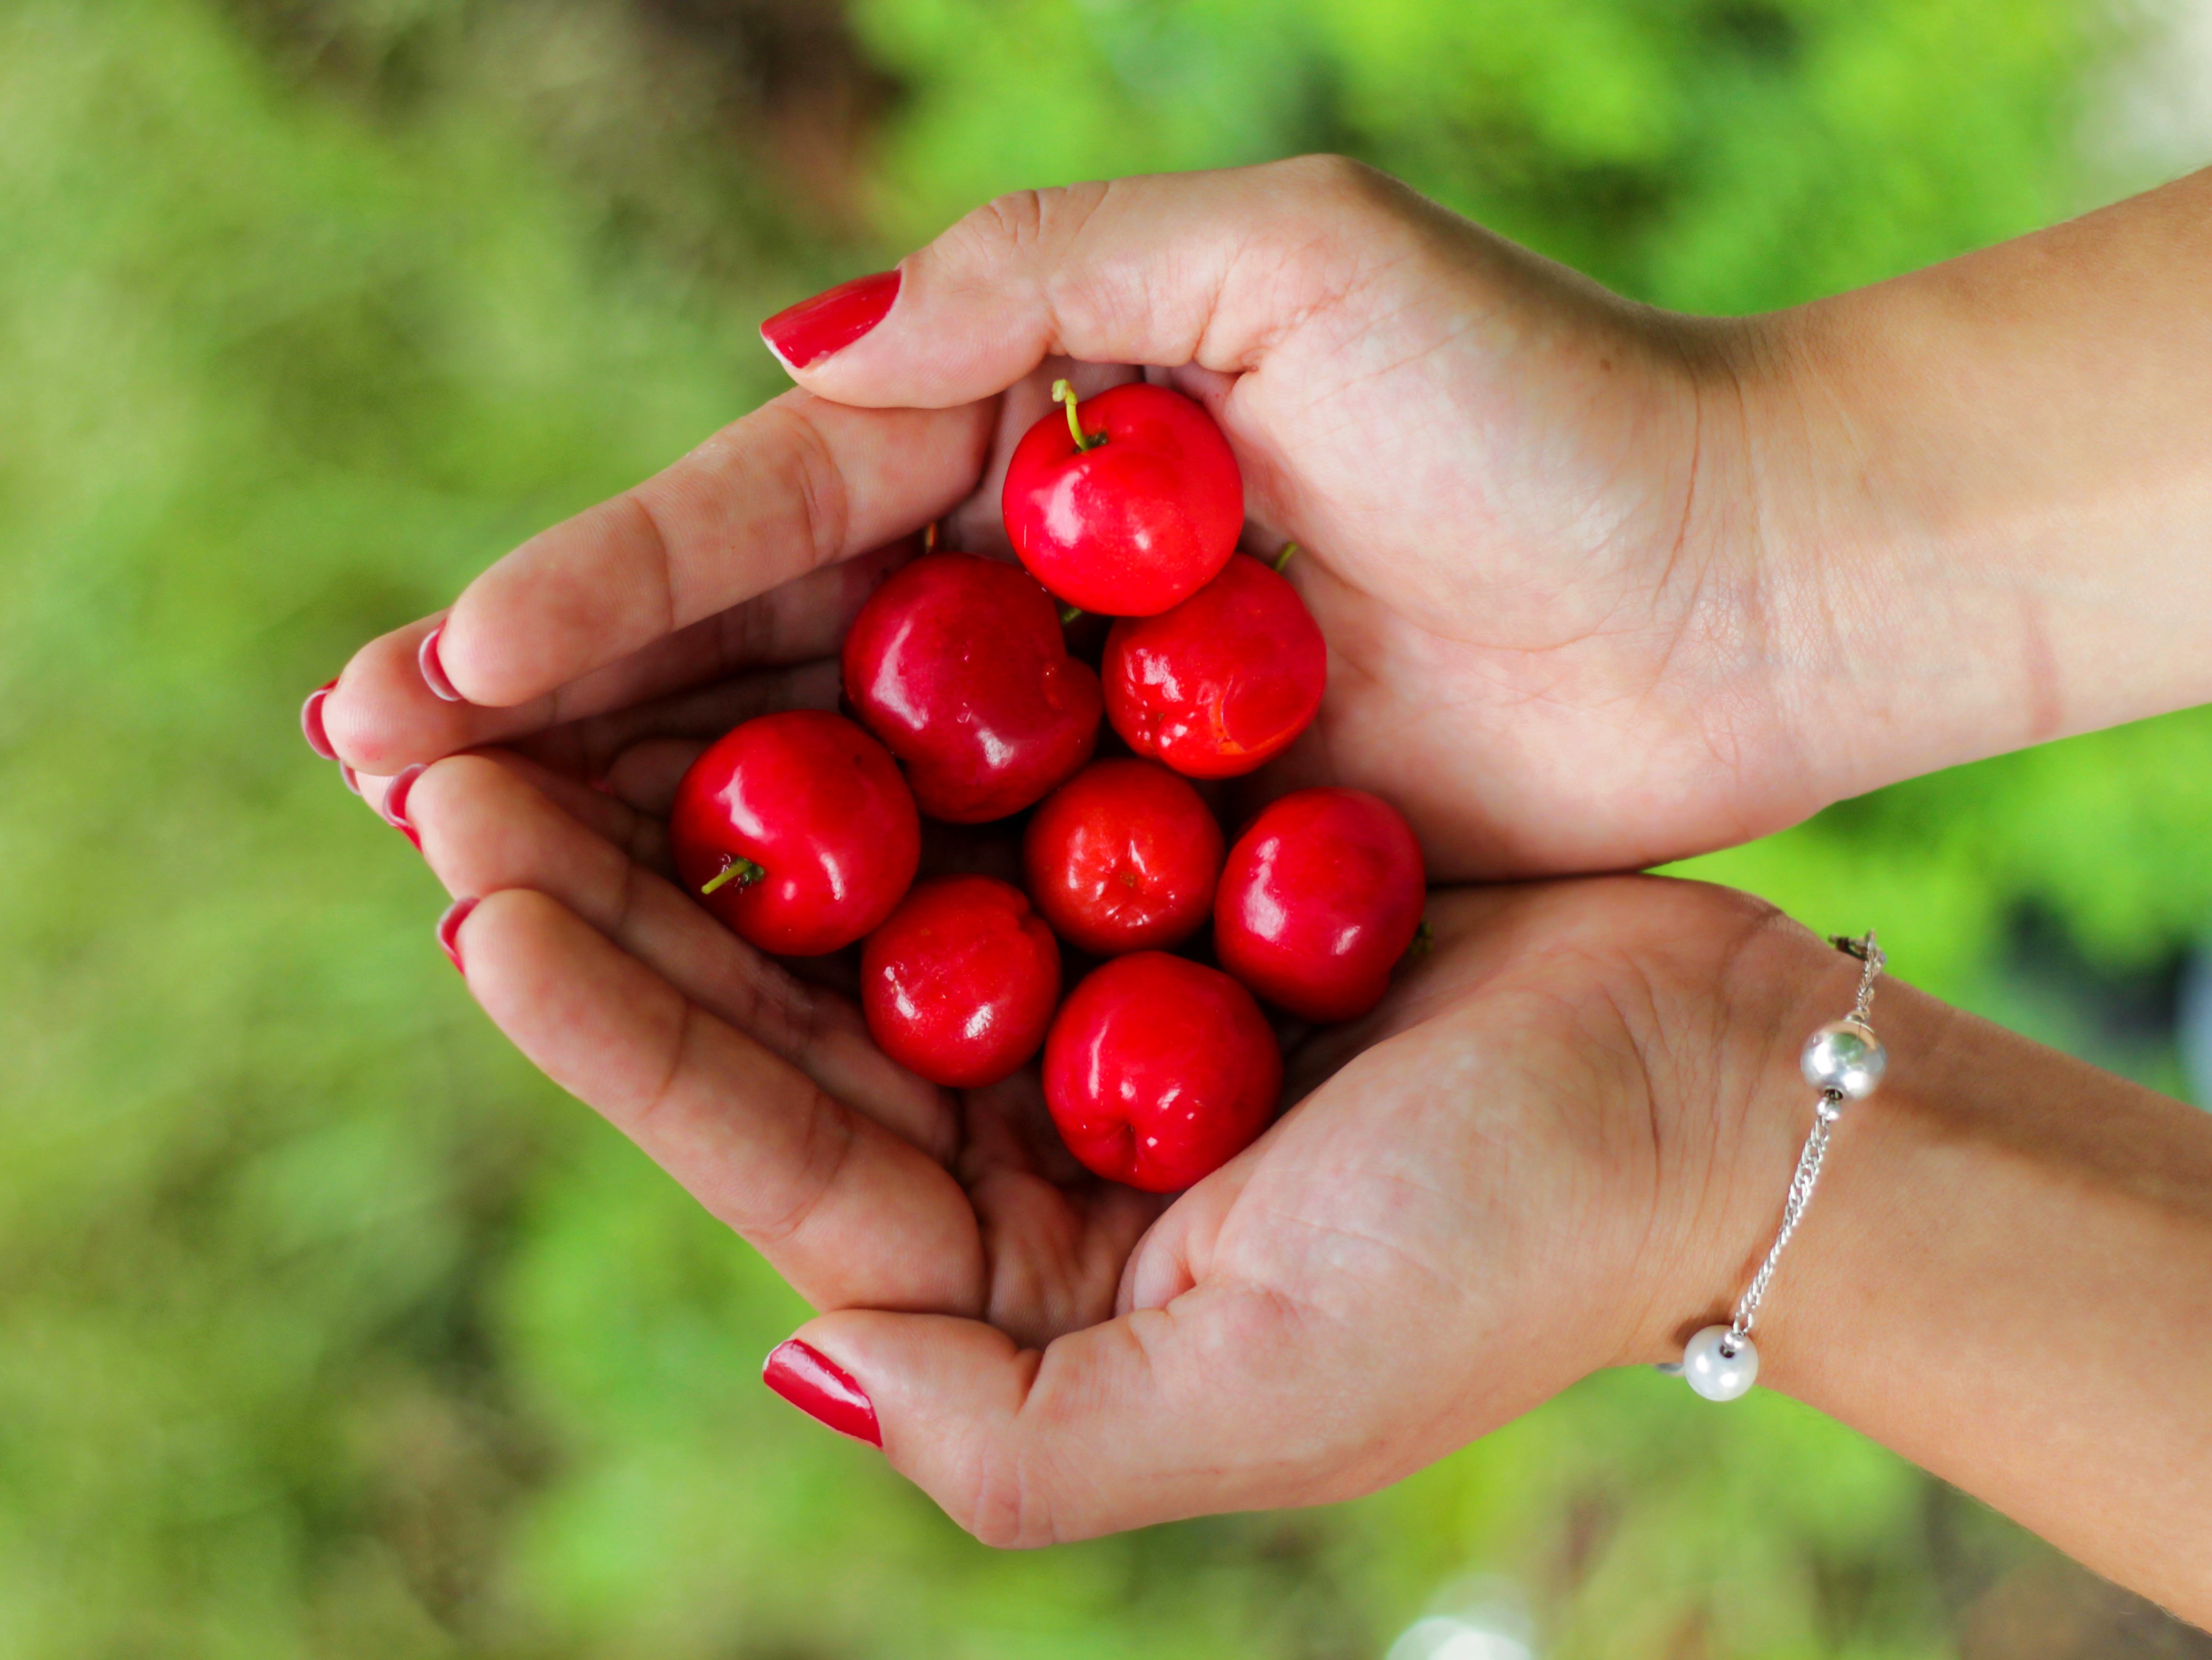
hand, apple, plant, fruit, berry, flower, female, food, red, produce, vegetable, holding, hands, cherry, cherries, flowering plant, rose family, land plant